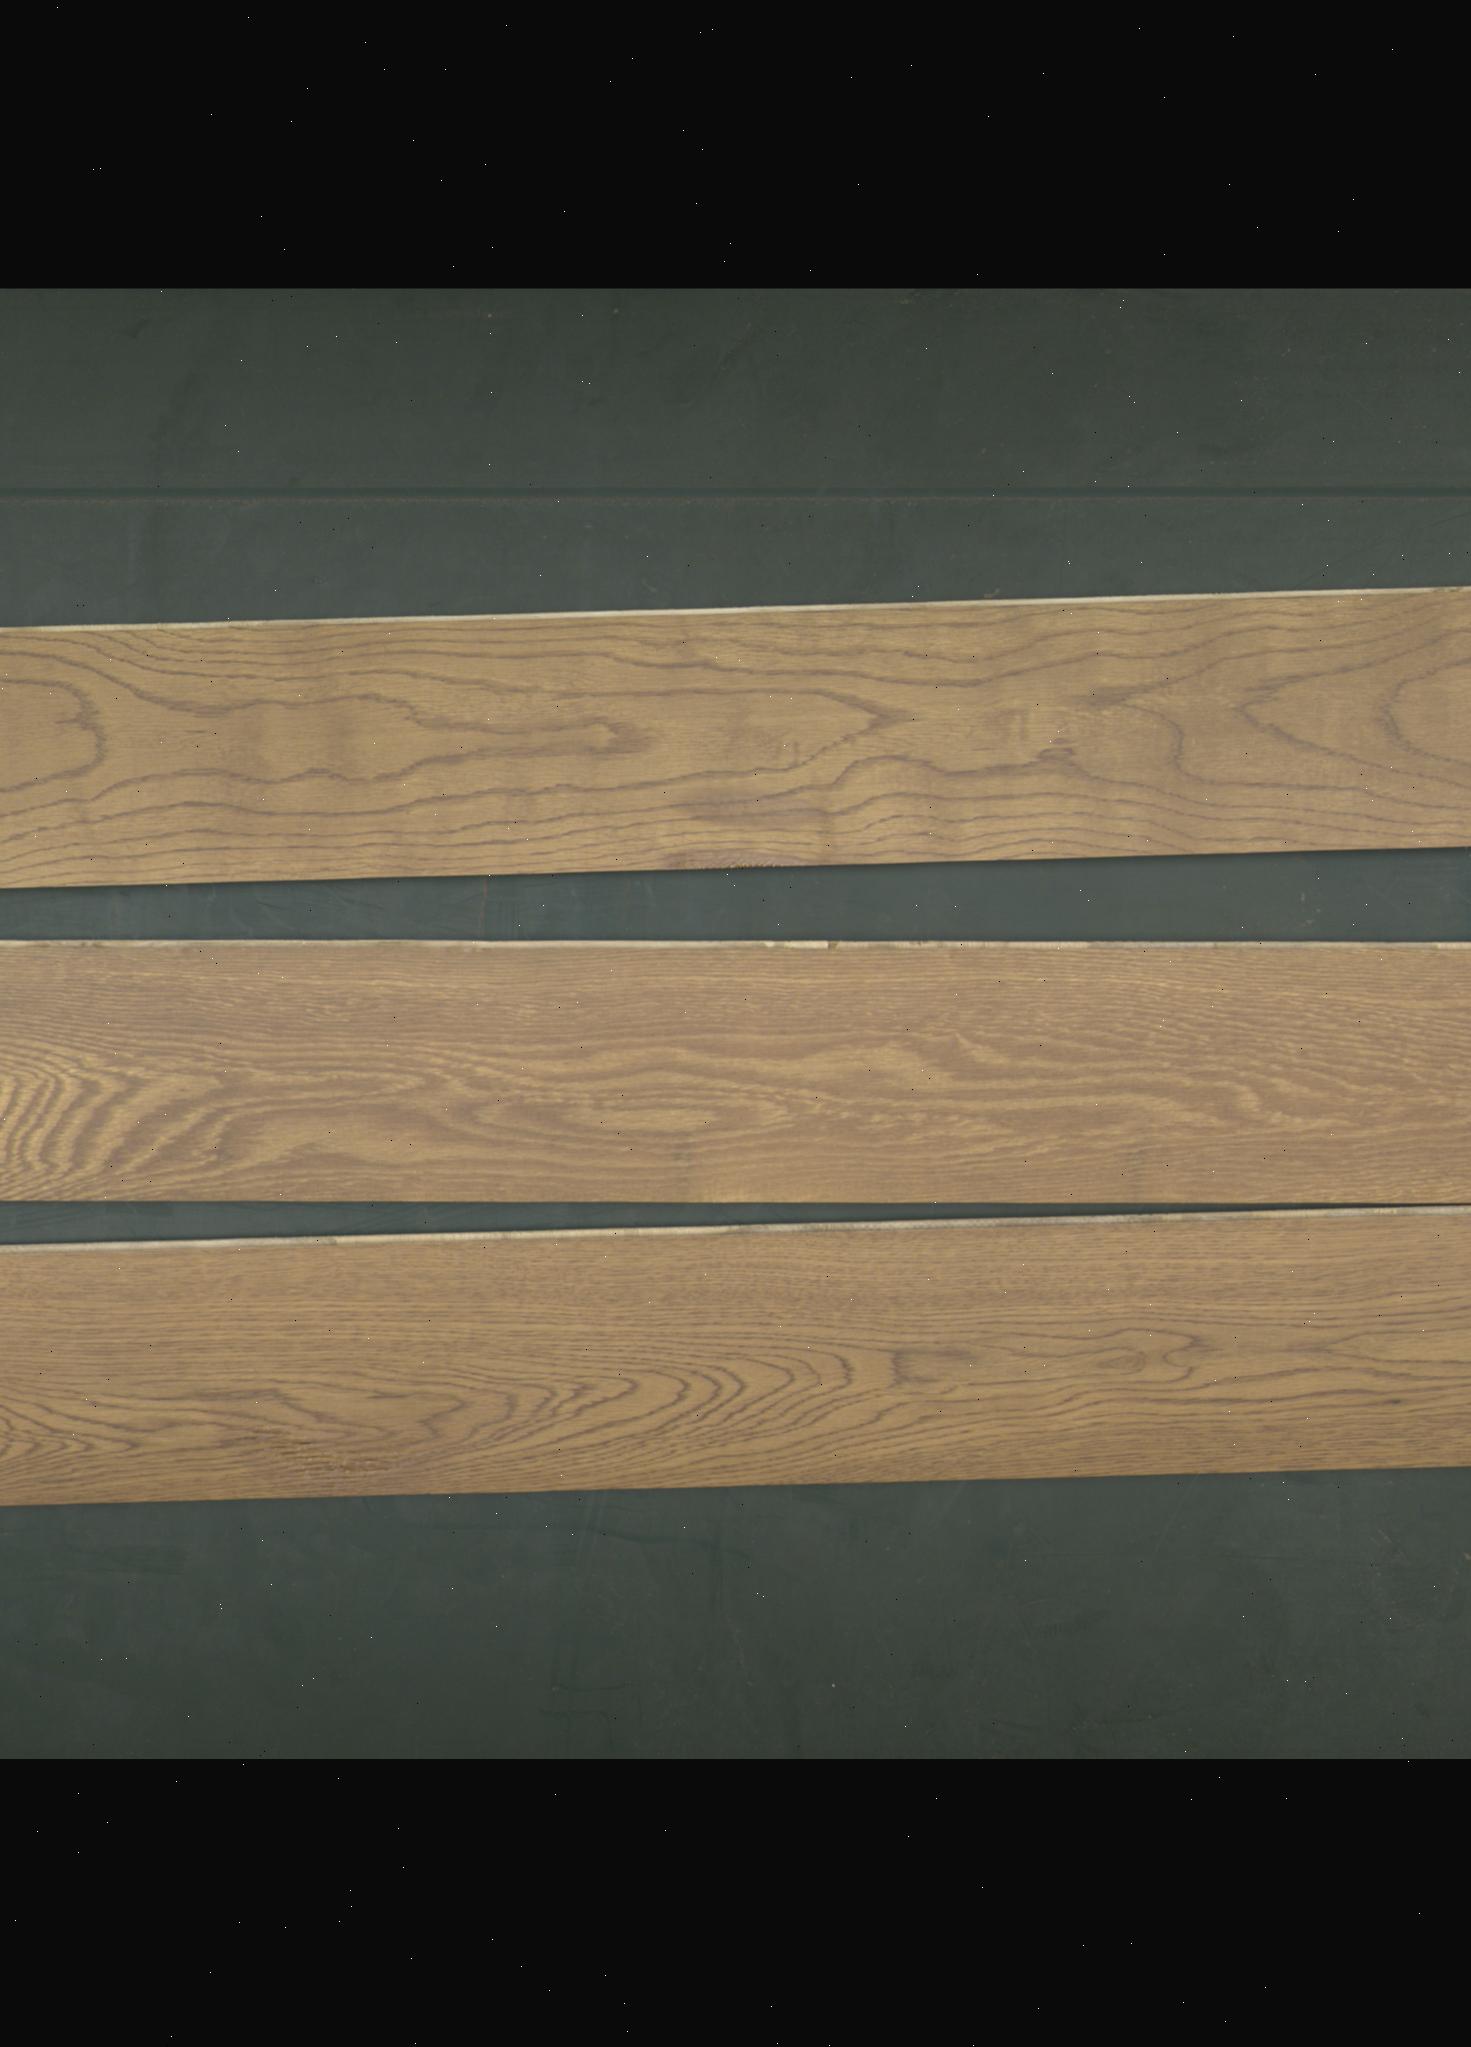
Label: mixers